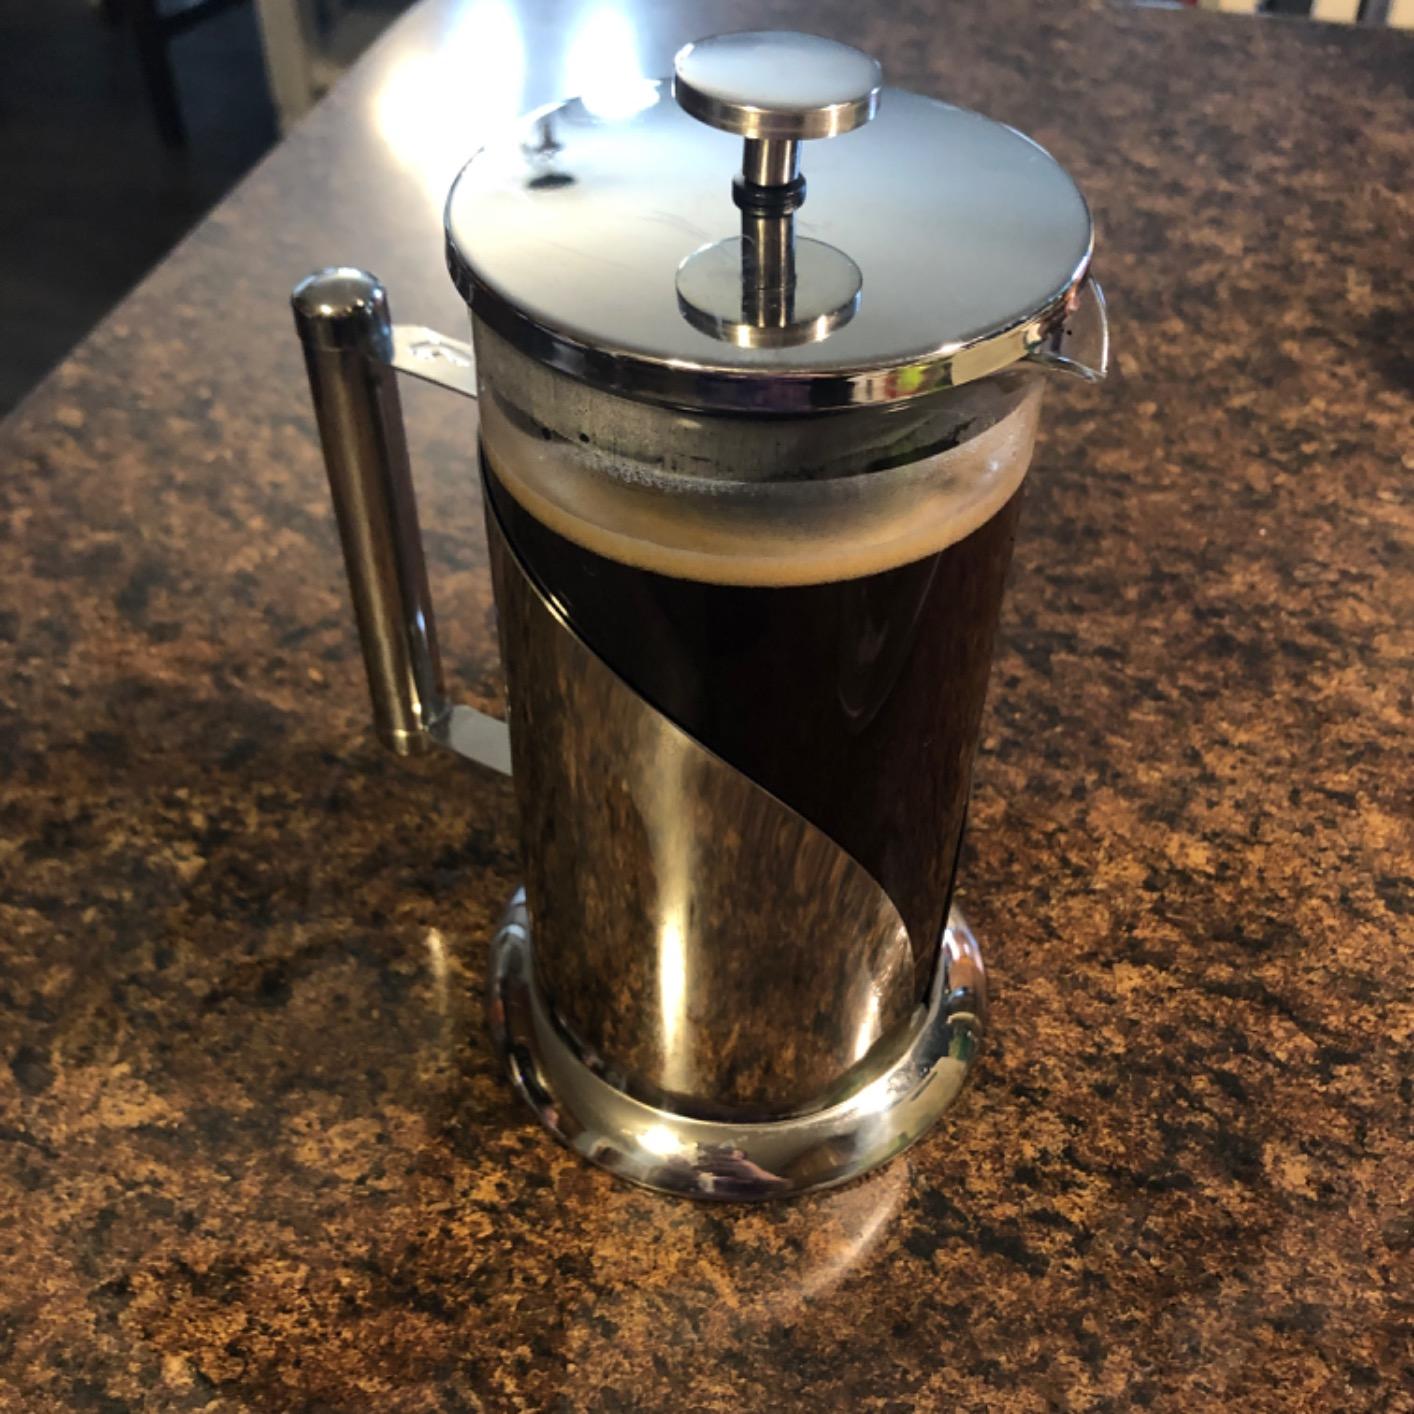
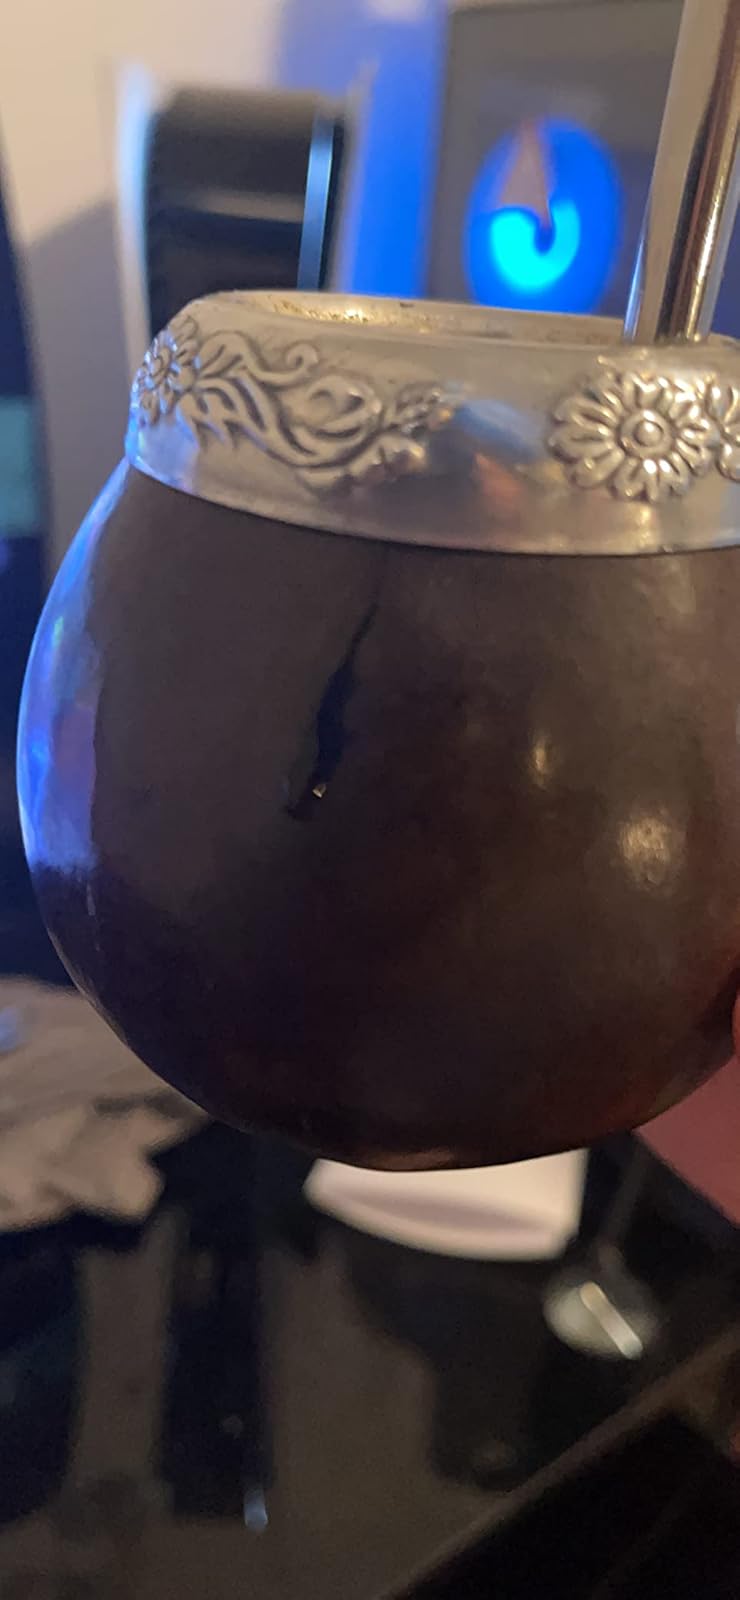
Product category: items_tea
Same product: no